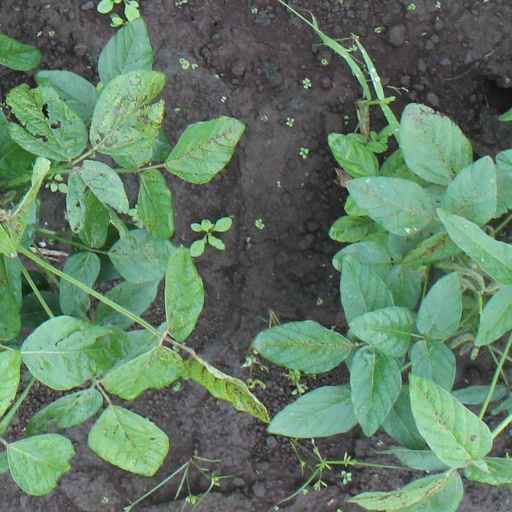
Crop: soybean